Aidan Gillen

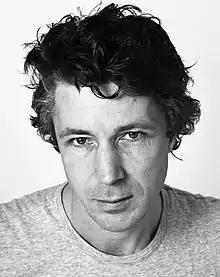
Gillen in 2010

Aidan Murphy (born 1968), better known as Aidan Gillen, is an Irish actor. He is known for his roles as Stuart Alan Jones in "Queer as Folk" (1999–2000); Tommy Carcetti in "The Wire" (2004–2008); John Boy in "Love/Hate" (2010–2011); Petyr "Littlefinger" Baelish in "Game of Thrones" (2011–2017); Aberama Gold in "Peaky Blinders" (2017–2019); Milo Sunter in "Mayor of Kingstown" (2021–2024); and Frank Kinsella in "Kin" (2021–2023). His film roles include Lord Nathan Rathbone in "Shanghai Knights" (2003), a CIA operative in "The Dark Knight Rises" (2012), Dr. Frank Harte in "Calvary" (2014), Janson in "" (2015) and "" (2018), Robert in "Sing Street" (2016), and John Reid in "Bohemian Rhapsody" (2018).